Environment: real
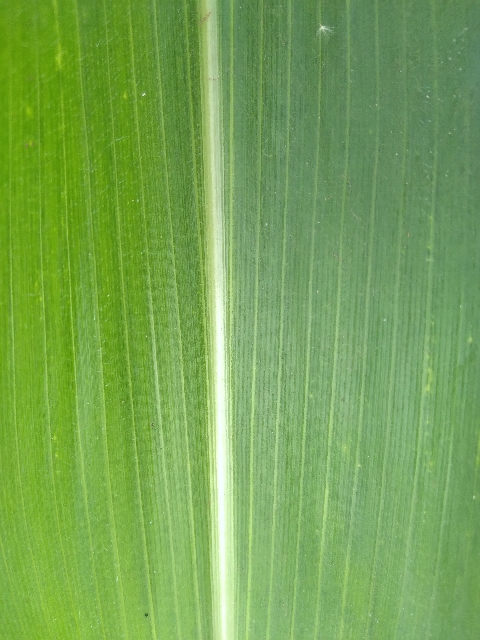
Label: healthy